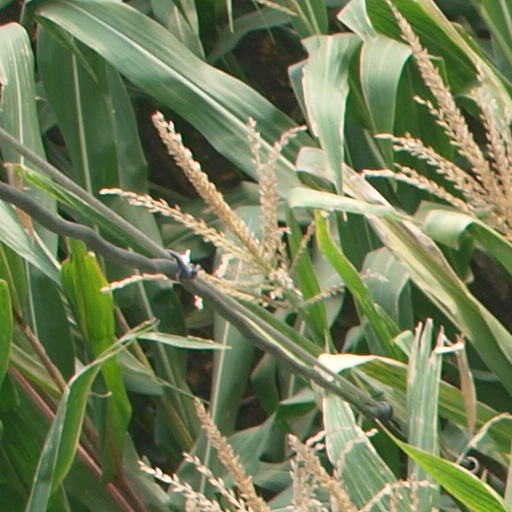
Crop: maize; corn